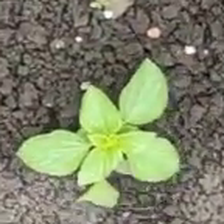
Weed species: Kena_(Commplina_benghalensio)